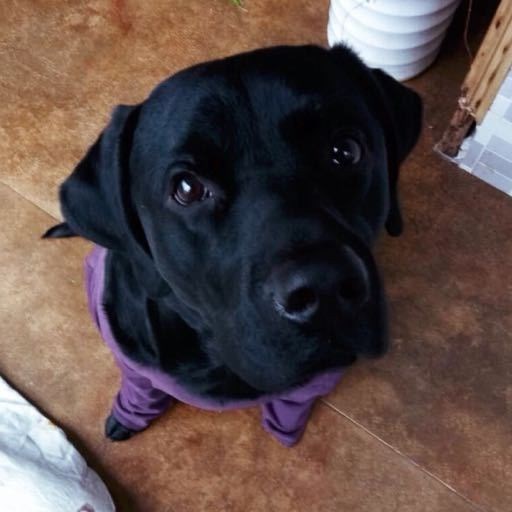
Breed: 3580-n000122-Labrador_retriever